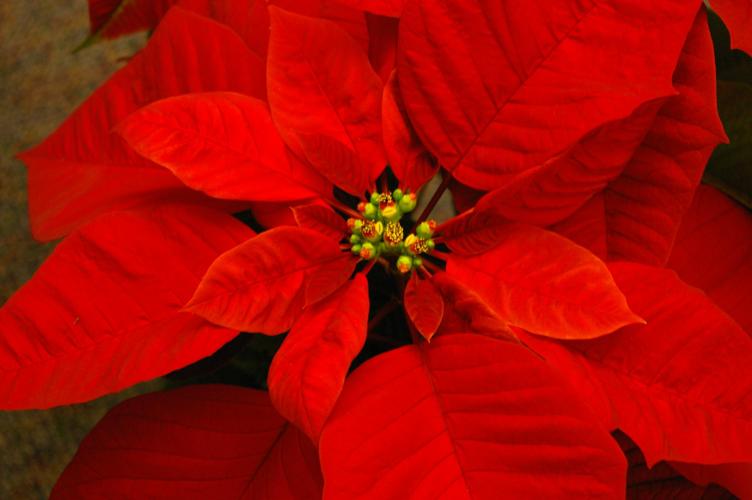
Label: poinsettia